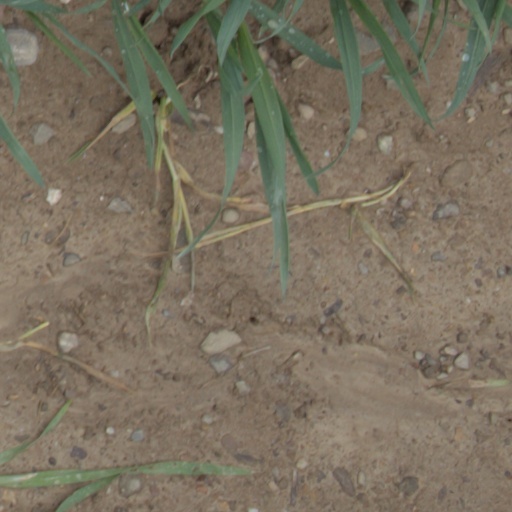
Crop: wheat